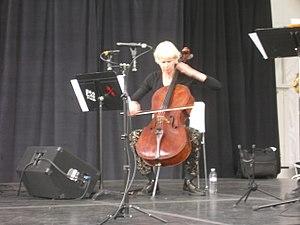
Joan Jeanrenaud est une violoncelliste américaine. De formation classique, elle s'est orientée progressivement vers la musique contemporaine.